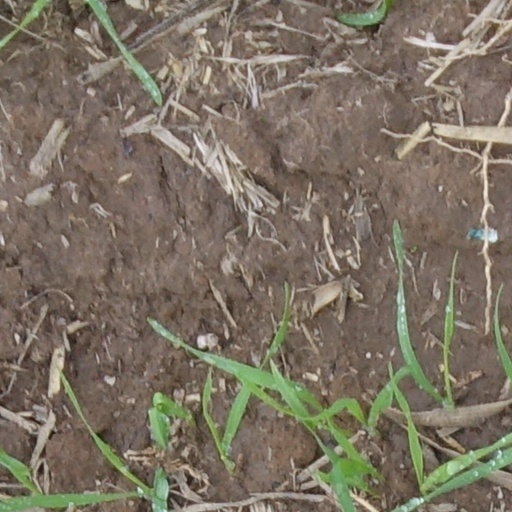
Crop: wheat